Sfax

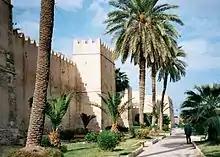
Walls of the medina

Apart from Borj Ennar and three other towers that disappeared, the walls of the medina kept the same original architecture since 1306. These are 2,750 meters long and have 34 dungeons. Their height varies between seven and eleven meters.